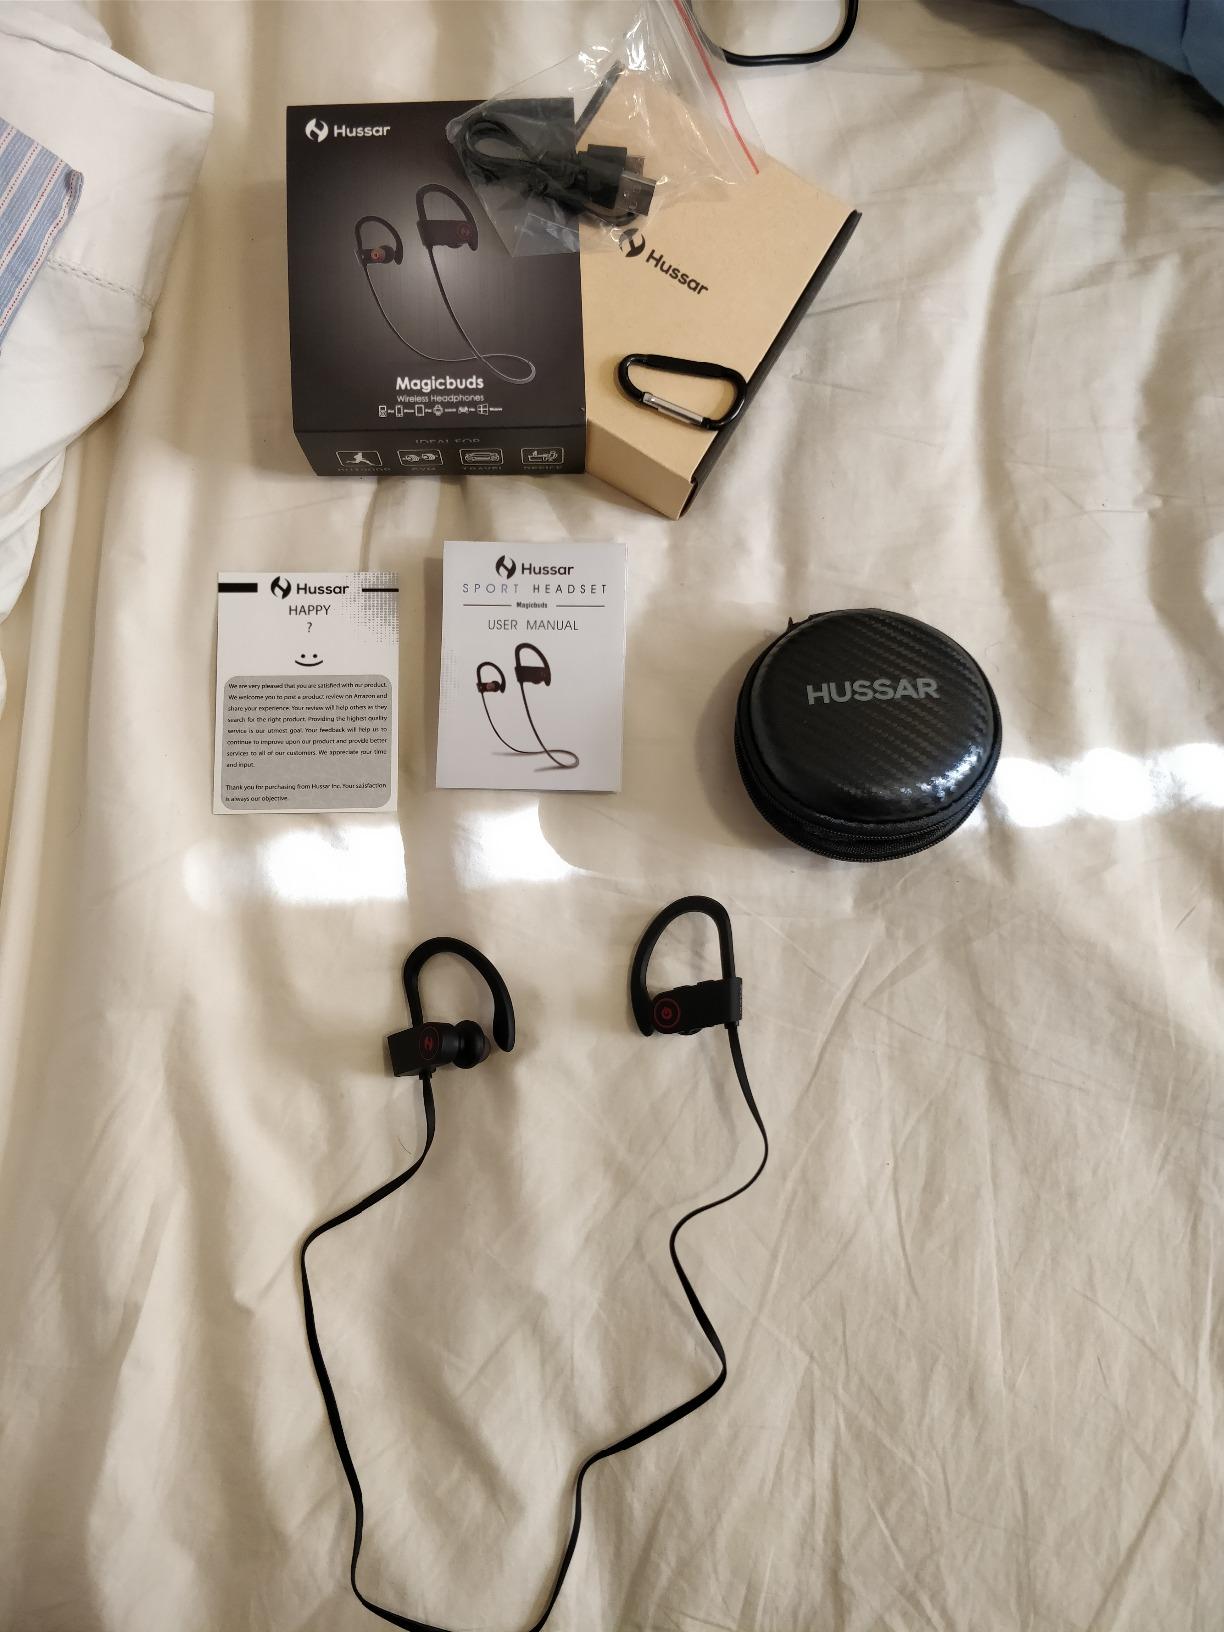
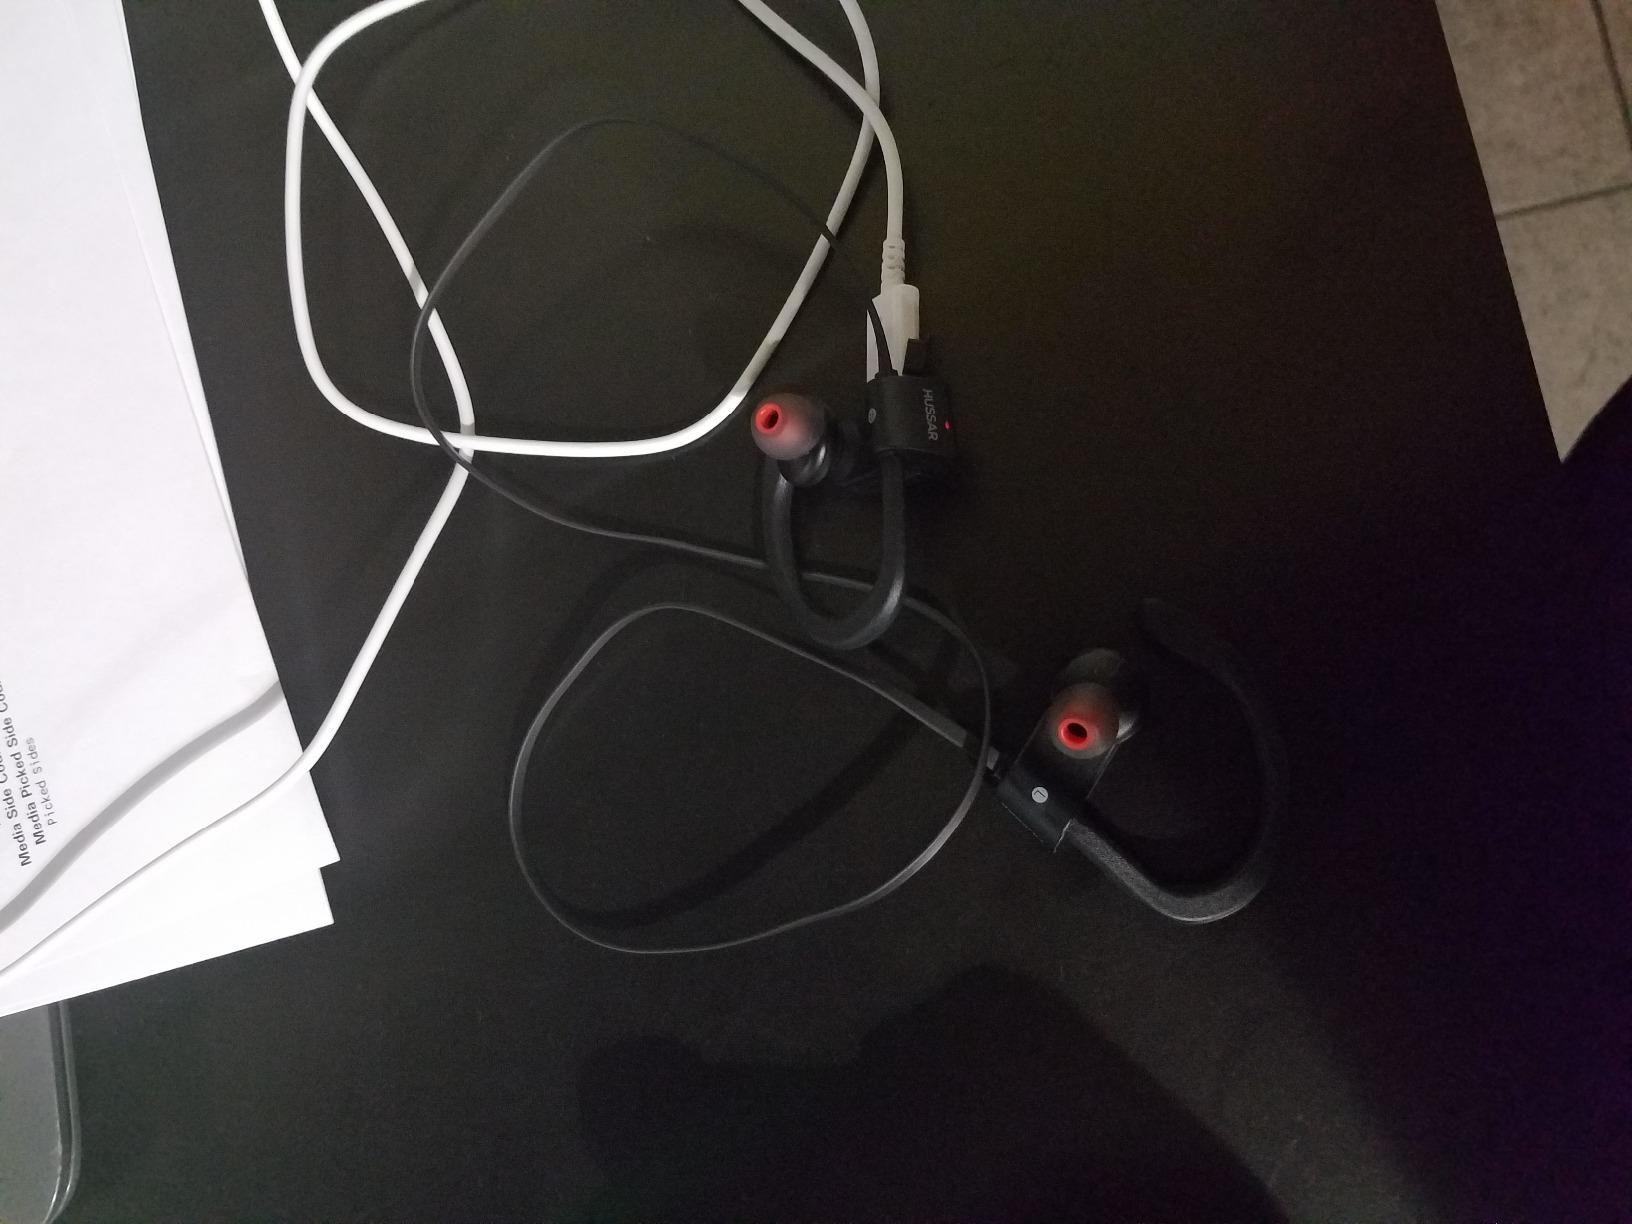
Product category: headphones
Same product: yes